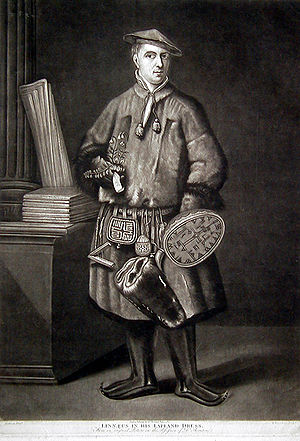
Runebomme
Den svenske botaniker Carl von Linné iført samedragt og med runebomme efter sin rejse til Lapland. Illustrationen er baseret på et maleri fra 1737.
"Runebomme, også kaldet ""troldtromme"", ""shamantromme"", goavddis eller gievrie, er et samisk instrument anvendt til akkompagnement af joik og shamanisme. Trommen holdes i hånden og består af et dekoreret renskind spændt på en ramme. Noaiden, den samiske shaman, slår på trommen med en hammer af renhorn.